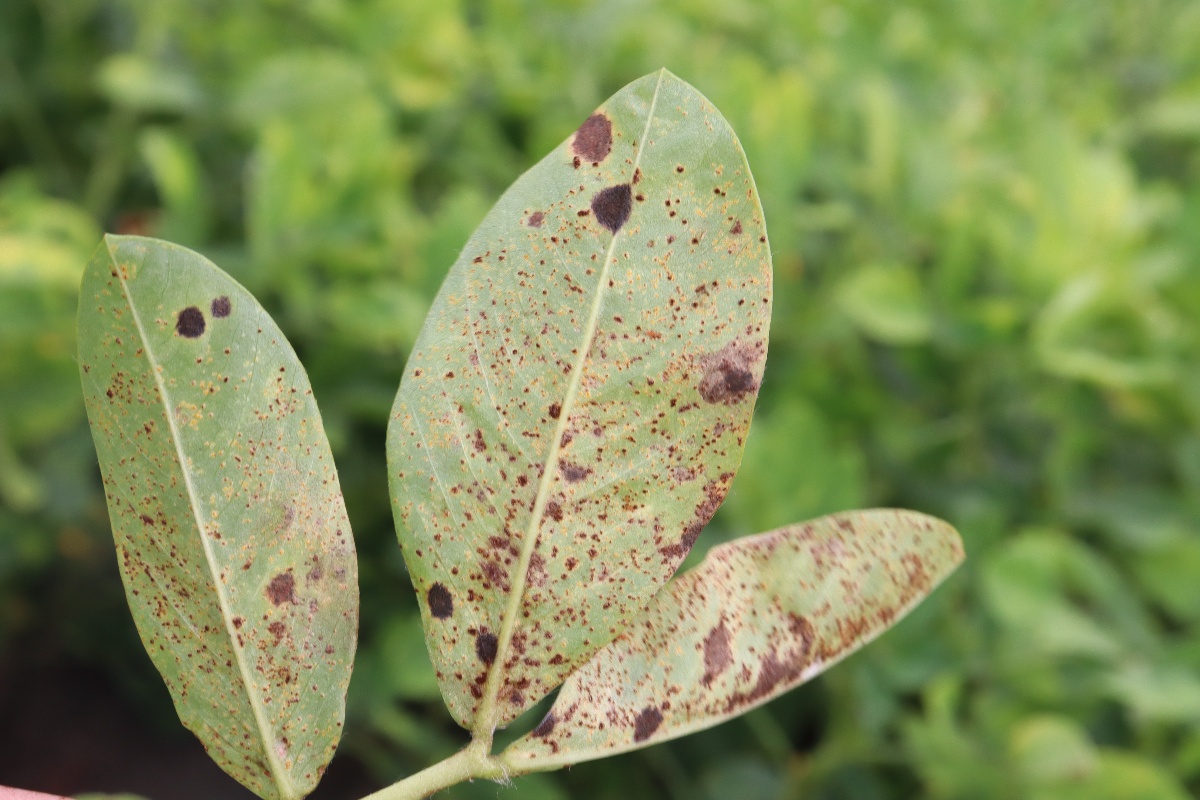
Label: rust